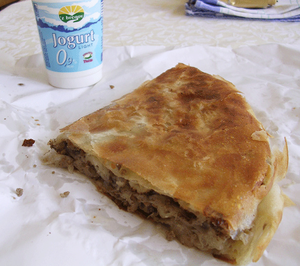
Börek
Börek (fyld med kødfars)
Börek er en madret som er en populær fastfoodret i nogle Middelhavslande samt i Balkan og dele af det vestlige Asien, med oprindelse i Anatolien. Börek kan købes næsten overalt som fastfood, men følger man de oprindelige opskrifter så kan retten ikke opfattes som fastfood, da det kan tage op til 2 timer at tilberede den. Retten kommer oprindelig fra det vestlige Asien og blev almindelig i Balkanlandene under Det Osmanniske Riges storhedstid.